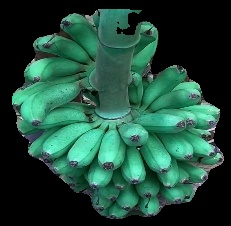
Variety: rasbale
Grade: grade1